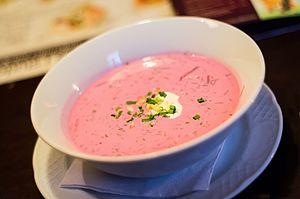
La cuisine lettone est une cuisine aux multiples influences. On dénote des habitudes culinaires dérivant des traditions germaniques, mais également russes ou polonaises. La cuisine lettone comprend beaucoup de produits laitiers, de poisson, de pain, de soupes, de charcuterie. Les plats traditionnels sont les pois au lard, les côtes de porc fumées ainsi que les harengs de la mer Baltique à l'aneth. Les Lettons sont de grands consommateurs de pommes de terres, de chou, de pois, de haricots et de betteraves. De nombreux plats comportent de l'aneth, herbe de prédilection des Lettons.